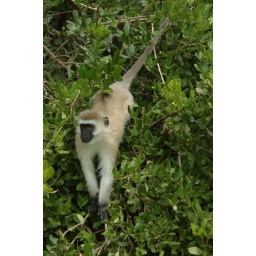
monkey in a tree